Mountain Equipment Co-op

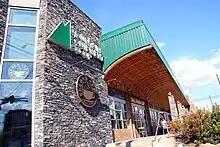
Former MEC store in Edmonton

Peter Robinson was CEO from 2000 to 2007, until he was replaced by David Labistour in 2007.